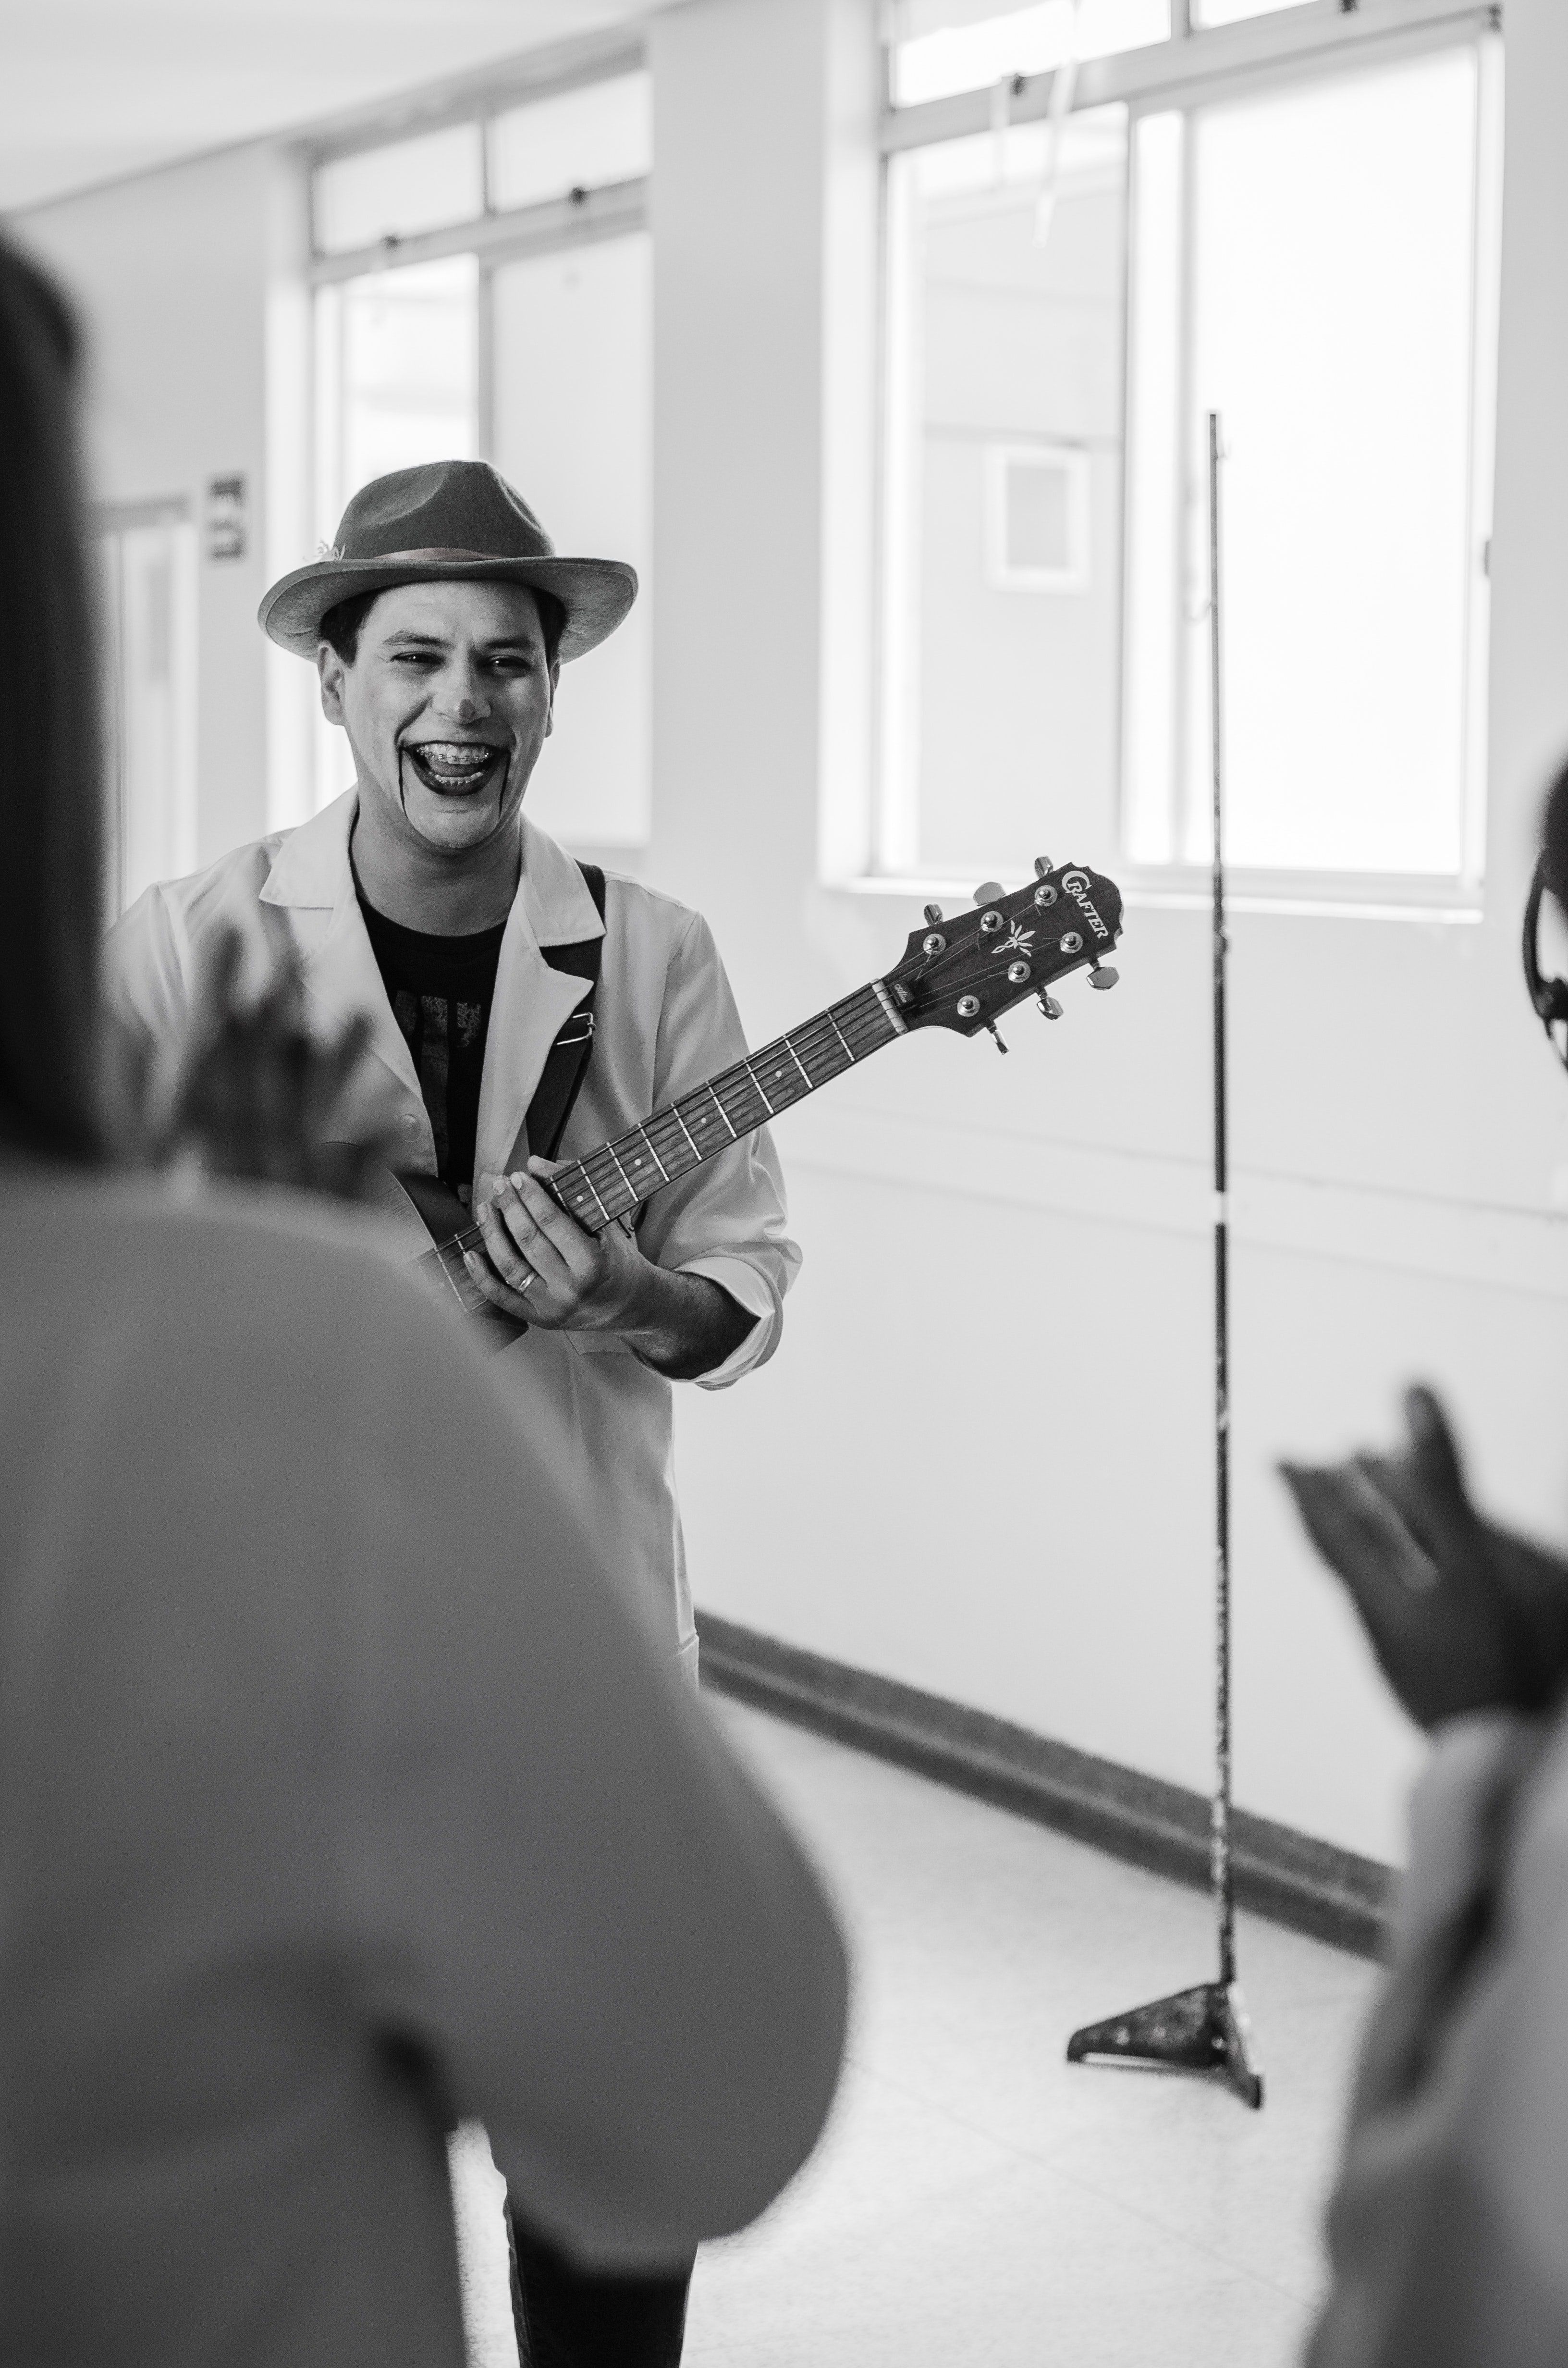
white, guitar, string instrument, plucked string instruments, musical instrument, musician, music, black and white, guitarist, monochrome, monochrome photography, photography, ukulele, acoustic guitar, style